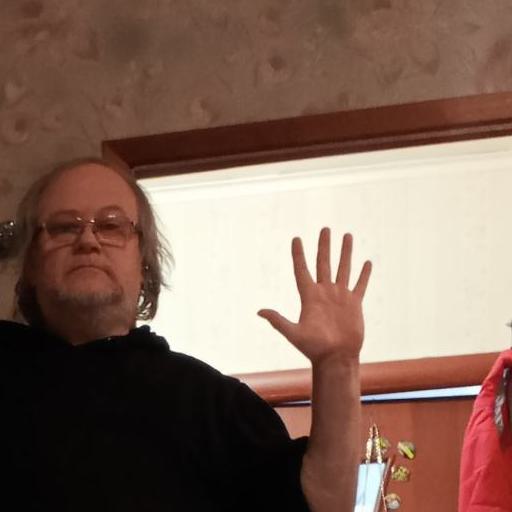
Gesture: palm